Joshua Ward

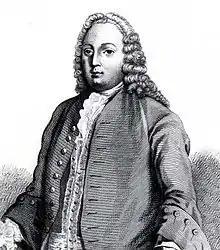
Joshua Ward (1685–1761)

Joshua Ward (1685–1761) was an English doctor, most remembered for the invention of Friar's Balsam. He sat briefly in the House of Commons from 1715 to 1717.